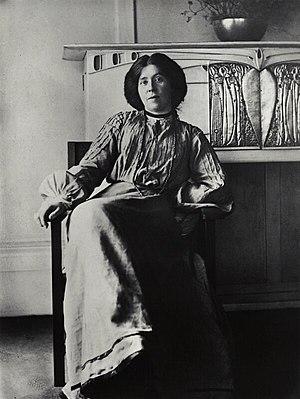
Margaret MacDonald Mackintosh est une artiste britannique, dont l'œuvre originale — que l'on peut rattacher au courant Art nouveau — a permis de définir le Glasgow Style, qui connait un grand succès pendant la dernière décennie du XIXᵉ siècle et le début du XXᵉ siècle. Elle épouse en 1900 l'architecte et designer Charles Rennie Mackintosh.